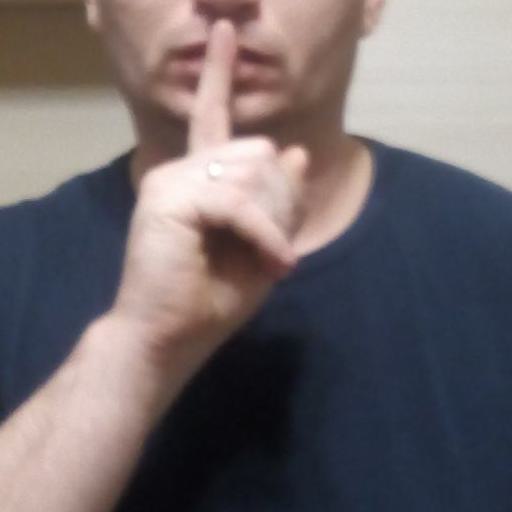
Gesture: mute